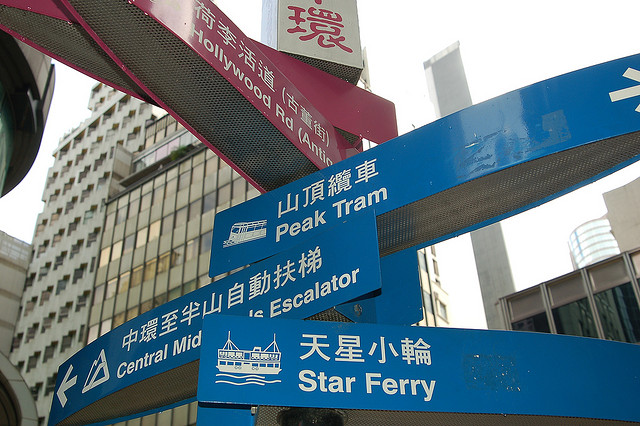
user: Given an image and a question. Answer the question in a short answer. Question: What languages are the signs are in? Short Answer:
assistant: chinese